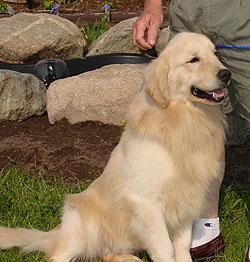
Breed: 5355-n000126-golden_retriever